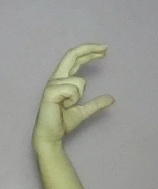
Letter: thal